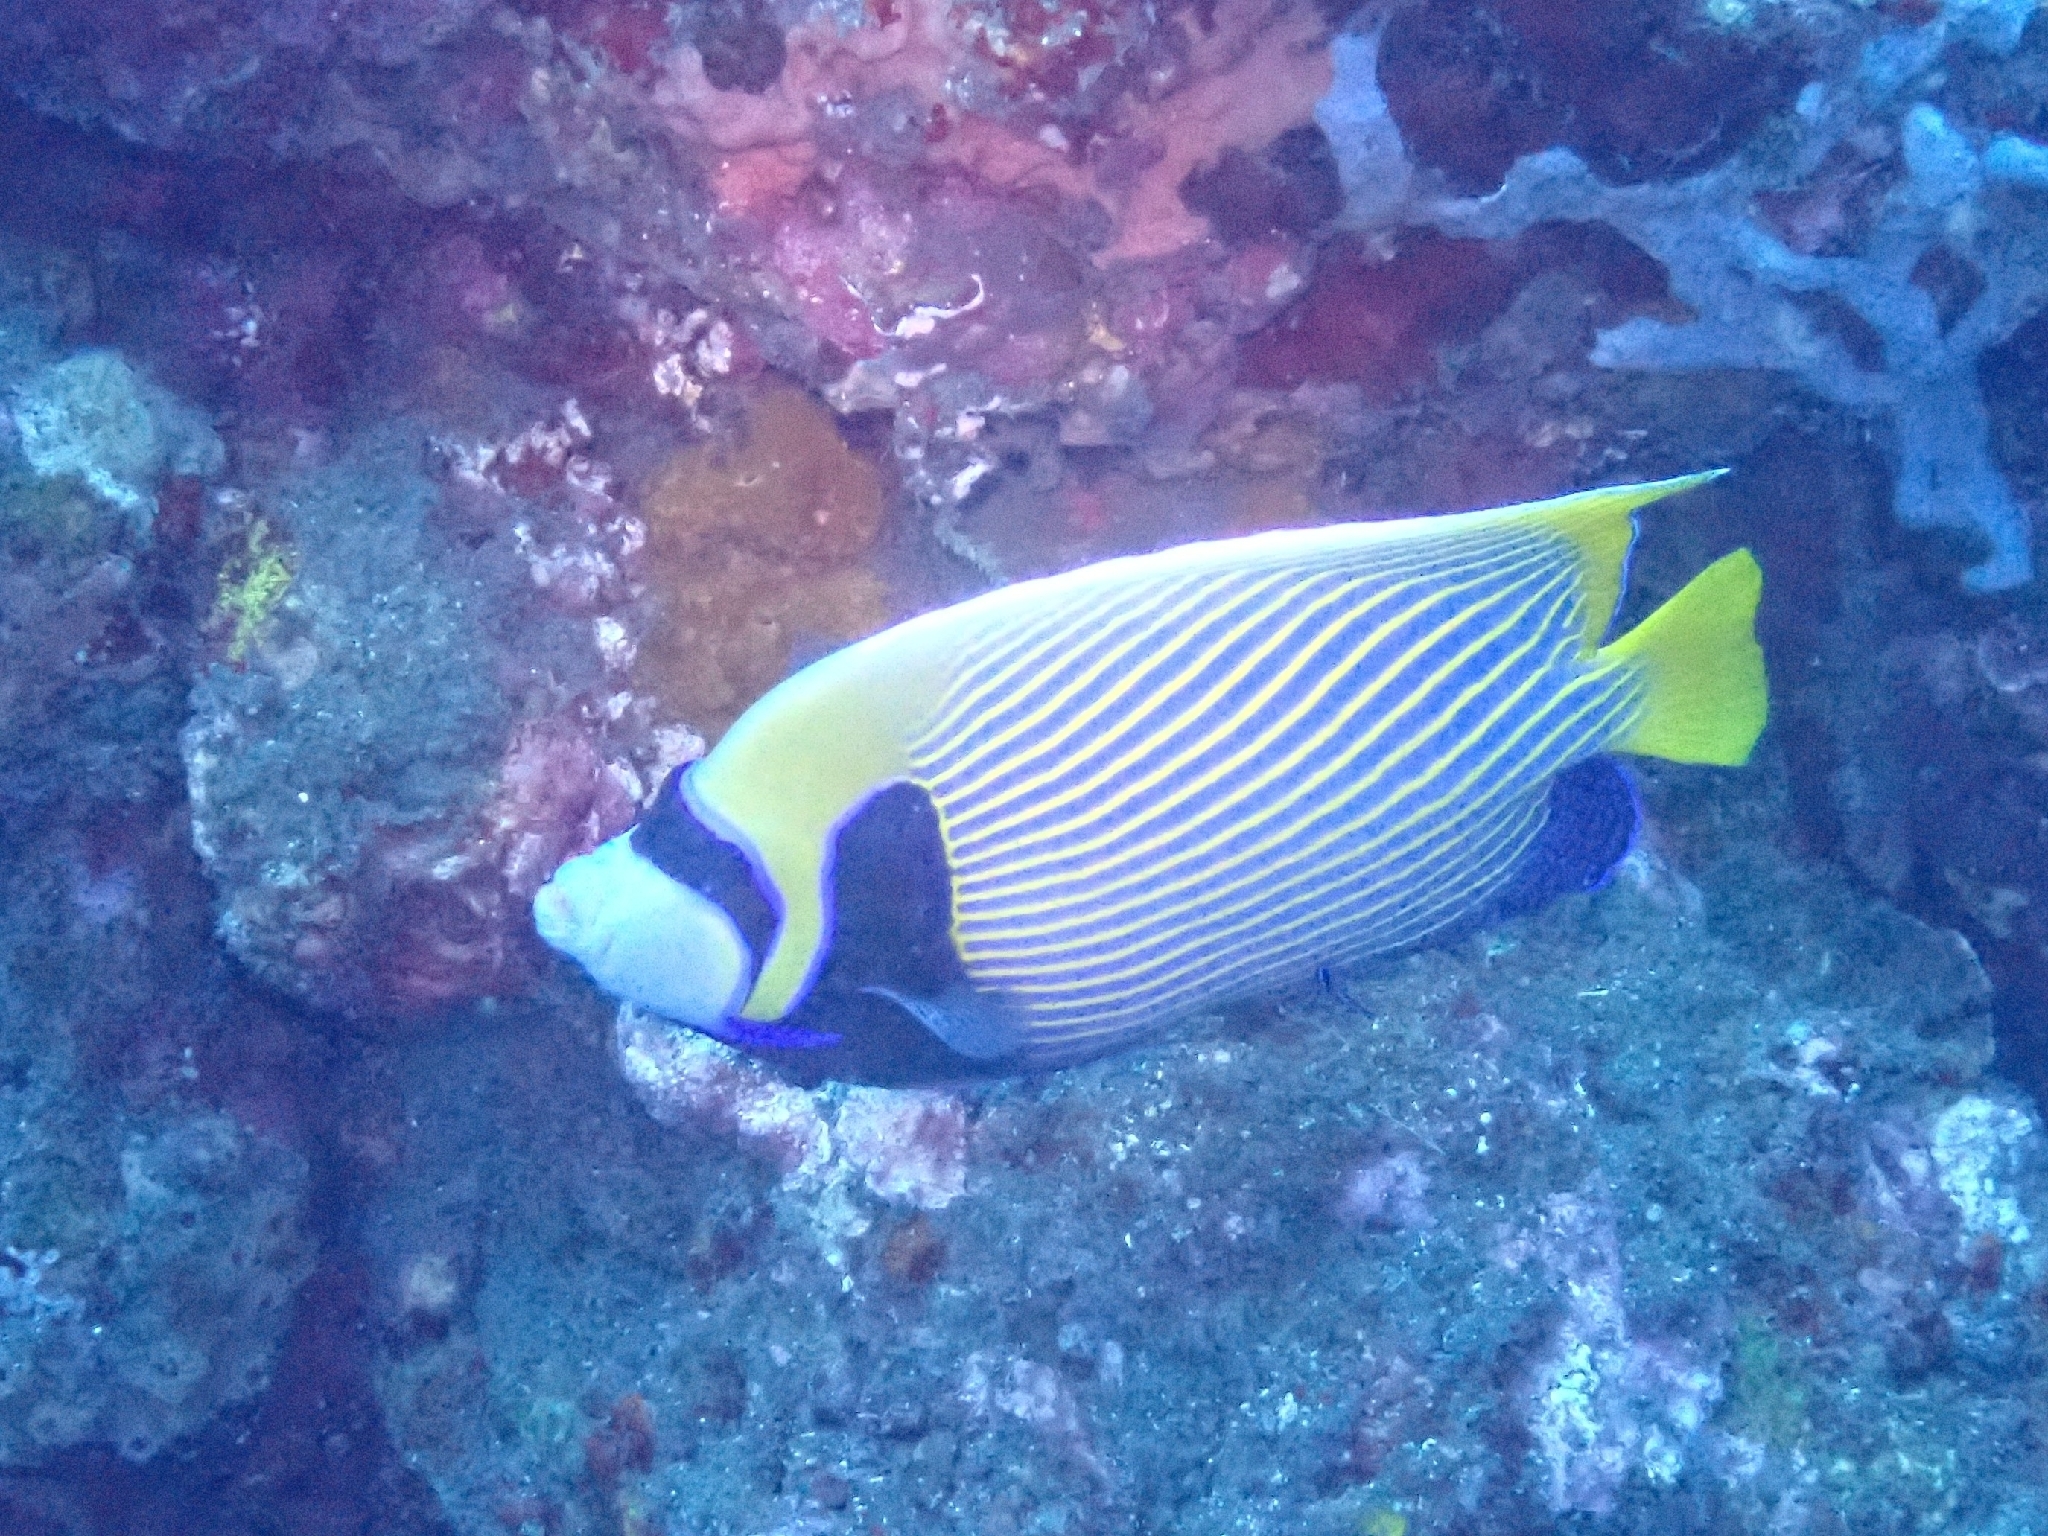
Pomacanthus imperator (Emperor Angelfish)